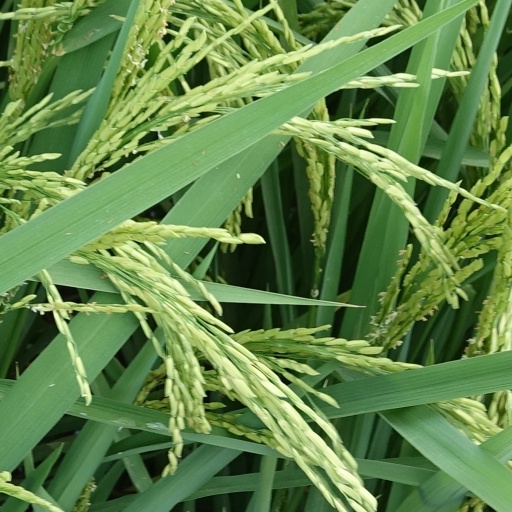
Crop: rice